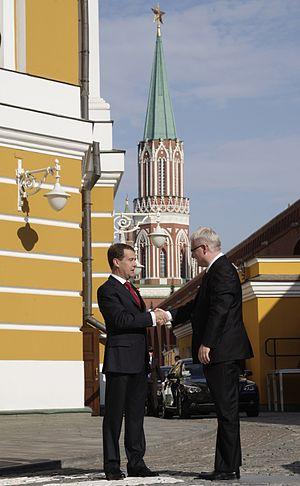
Le défilé militaire du Jour de la Victoire de 2010, qui a eu lieu le 9 mai 2010 en Russie, commémore le 65ᵉ anniversaire de la fin de la Seconde Guerre mondiale en Europe, la Grande Guerre patriotique pour les Russes et leur victoire sur le Troisième Reich.